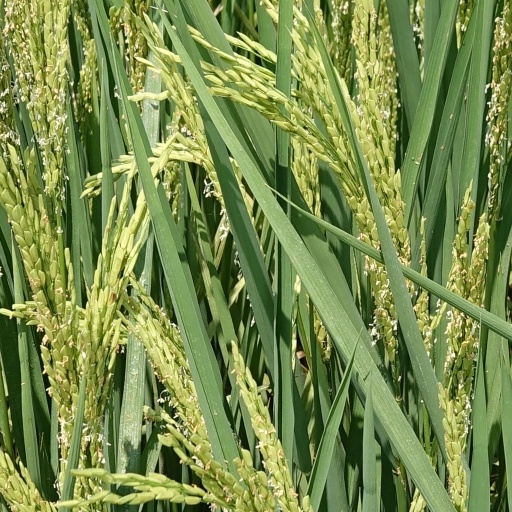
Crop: rice